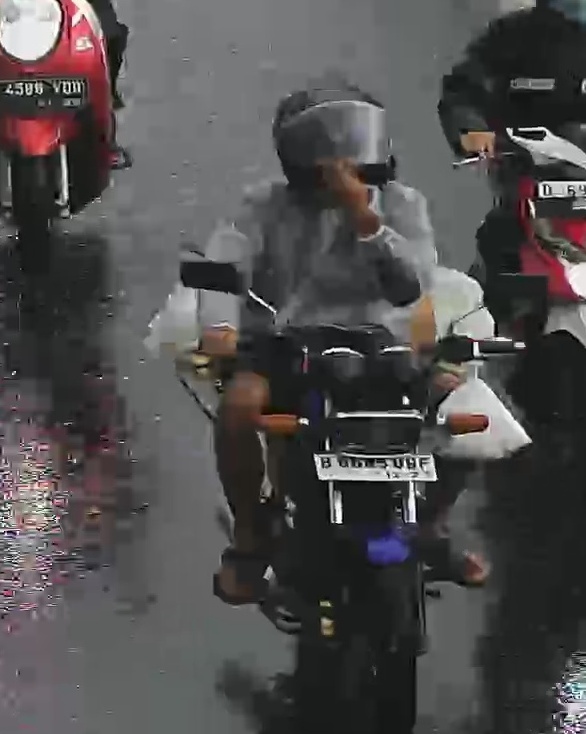
person-with-helmet: 1
person-without-helmet: 0